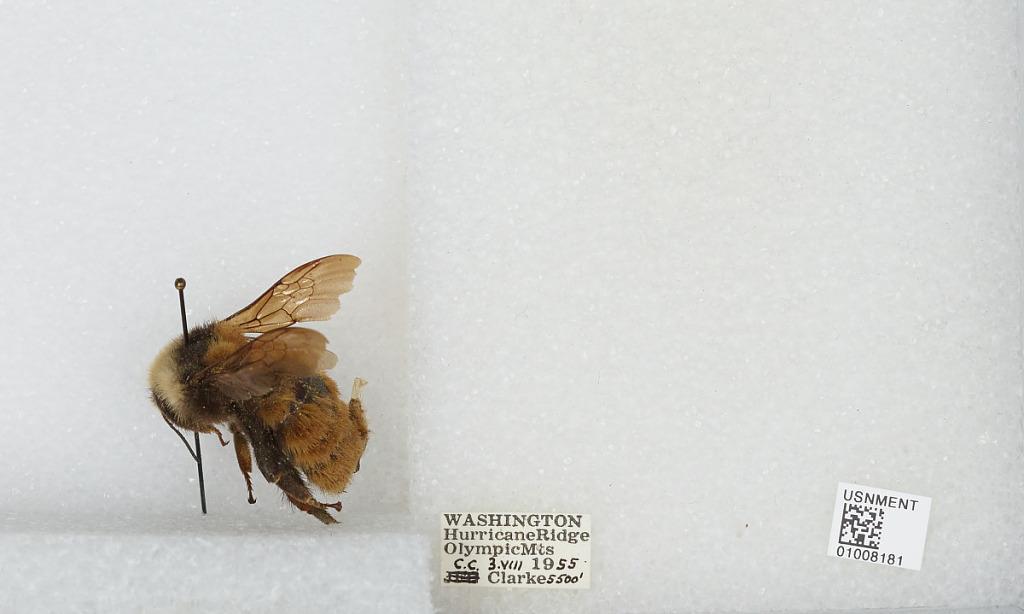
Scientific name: Bombus (Subterraneobombus) appositus Cresson
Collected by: C. Clarke
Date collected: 1955-8-3
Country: United States
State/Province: Washington
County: Clallam
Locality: Hurricane Ridge, Olympic Mountains, Olympic National Park
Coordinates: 47.9692, -123.498